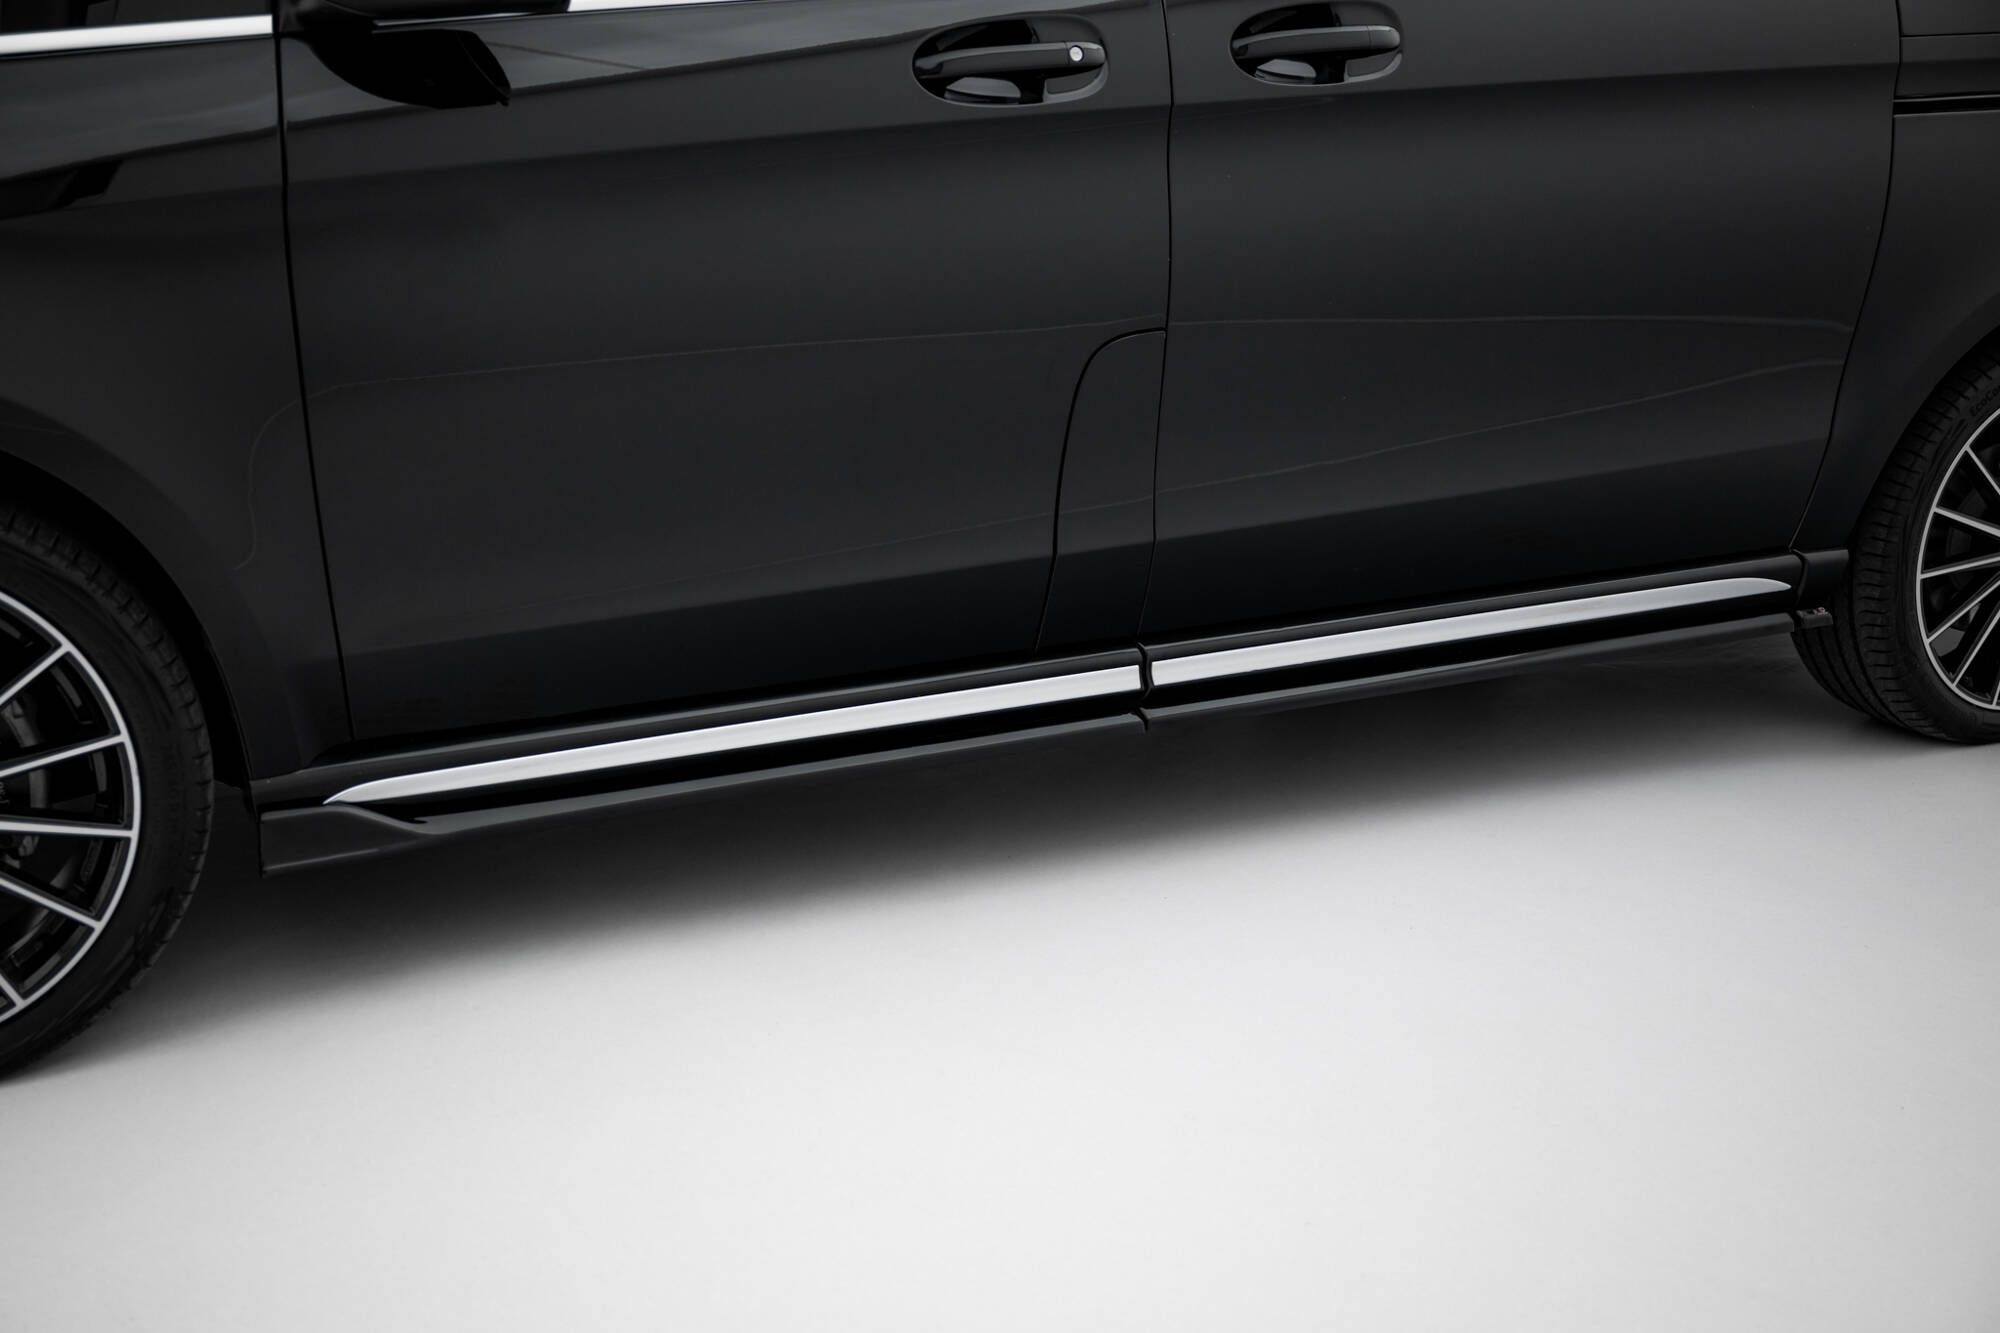
Maxton Design Seitenschweller Diffusor Mercedes-Benz V-Class Long AMG-Line W447 Facelift 2
Seitenschweller Diffusor Mercedes-Benz V-Class Long AMG-Line W447 Facelift 2 passend für: Mercedes-Benz V-Class Long AMG-Line W447 Facelift 2 2024 - Lieferumfang: SEITENSCHWELLER DIFFUSOR Gegen die zusätzliche Gebühr kann man den roten oder weissen Streifen zur eigenständigen Montage wählen(Wenn der Streifen nicht gewählt wird,wird die Sendung ohne Streifen geschickt.) Merkmale Das Produkt ist aus ABS-Kunststoff. ABS-Material wurde speziell für den Einsatz in der Automobilindustrie hergestellt. ABS wird von den Fabriken für die Produktion von Stossstangen und anderen Karosserieteilen eingesetzt. ABS-Produkte zeichnet eine erhöhte Festigkeit und Flexibilität aus. Dieses Produkt wurde mit einem TUV Materialgutachten zertifiziert (Gutachten für das Material). Wichtiger Hinweis: Bei bestimmten Anbauteilen – insbesondere solchen mit scharfen Kanten (z. B. Diffusor, Heckspoileransatz) oder Bauteilen im Frontbereich (z. B. Frontdiffusor) – können zusätzliche Anforderungen seitens der Prüfstelle entstehen. Bitte beachten Sie: Eine erfolgreiche Eintragung kann nicht garantiert werden. Scharfe Kanten müssen gegebenenfalls entschärft oder abgerundet werden. In vielen Fällen lässt sich dies mit Maxton-Kantenschutz umsetzen. Bei Fahrzeugen ab ca. Baujahr 2008 ist für Anbauteile im Frontbereich häufig ein Fussgängerschutznachweis (z. B. DTC) erforderlich. Bitte informieren Sie sich vorab beim zuständigen Strassenverkehrsamt. Es stehen vereinzelt Fussgängerschutzgutachten zur Verfügung, die auf Anfrage bereitgestellt werden können. Die Kosten für die Erstellung der Dokumente werden auch bei einer nicht erfolgreichen Eintragung nicht rückerstattet.
Brand: Maxton Design
Category: Vehicles & Parts > Vehicle Parts & Accessories > Motor Vehicle Parts > Motor Vehicle Frame & Body Parts > Side Panels